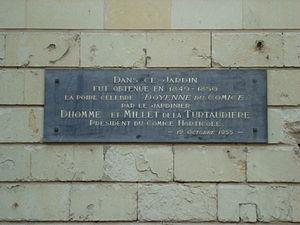
Plaque commémorative de la création de la Doyenné du Comice (variété de poire) à Angers au XIXe siècle par Pierre-Aimé Millet de la Turtaudière.
Pierre-Aimé Millet de la Turtaudière, est un naturaliste, entomologiste et paléontologue français.
La Doyenné du Comice est une variété de poires créée à Angers au XIXᵉ siècle. C'est, en France, la troisième variété de poires la plus consommée.